Erythropoiesis-stimulating agent

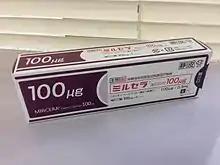
Mircera

Recombinant erythropoietin has a variety of glycosylation patterns giving rise to alpha, beta, delta, and omega forms: